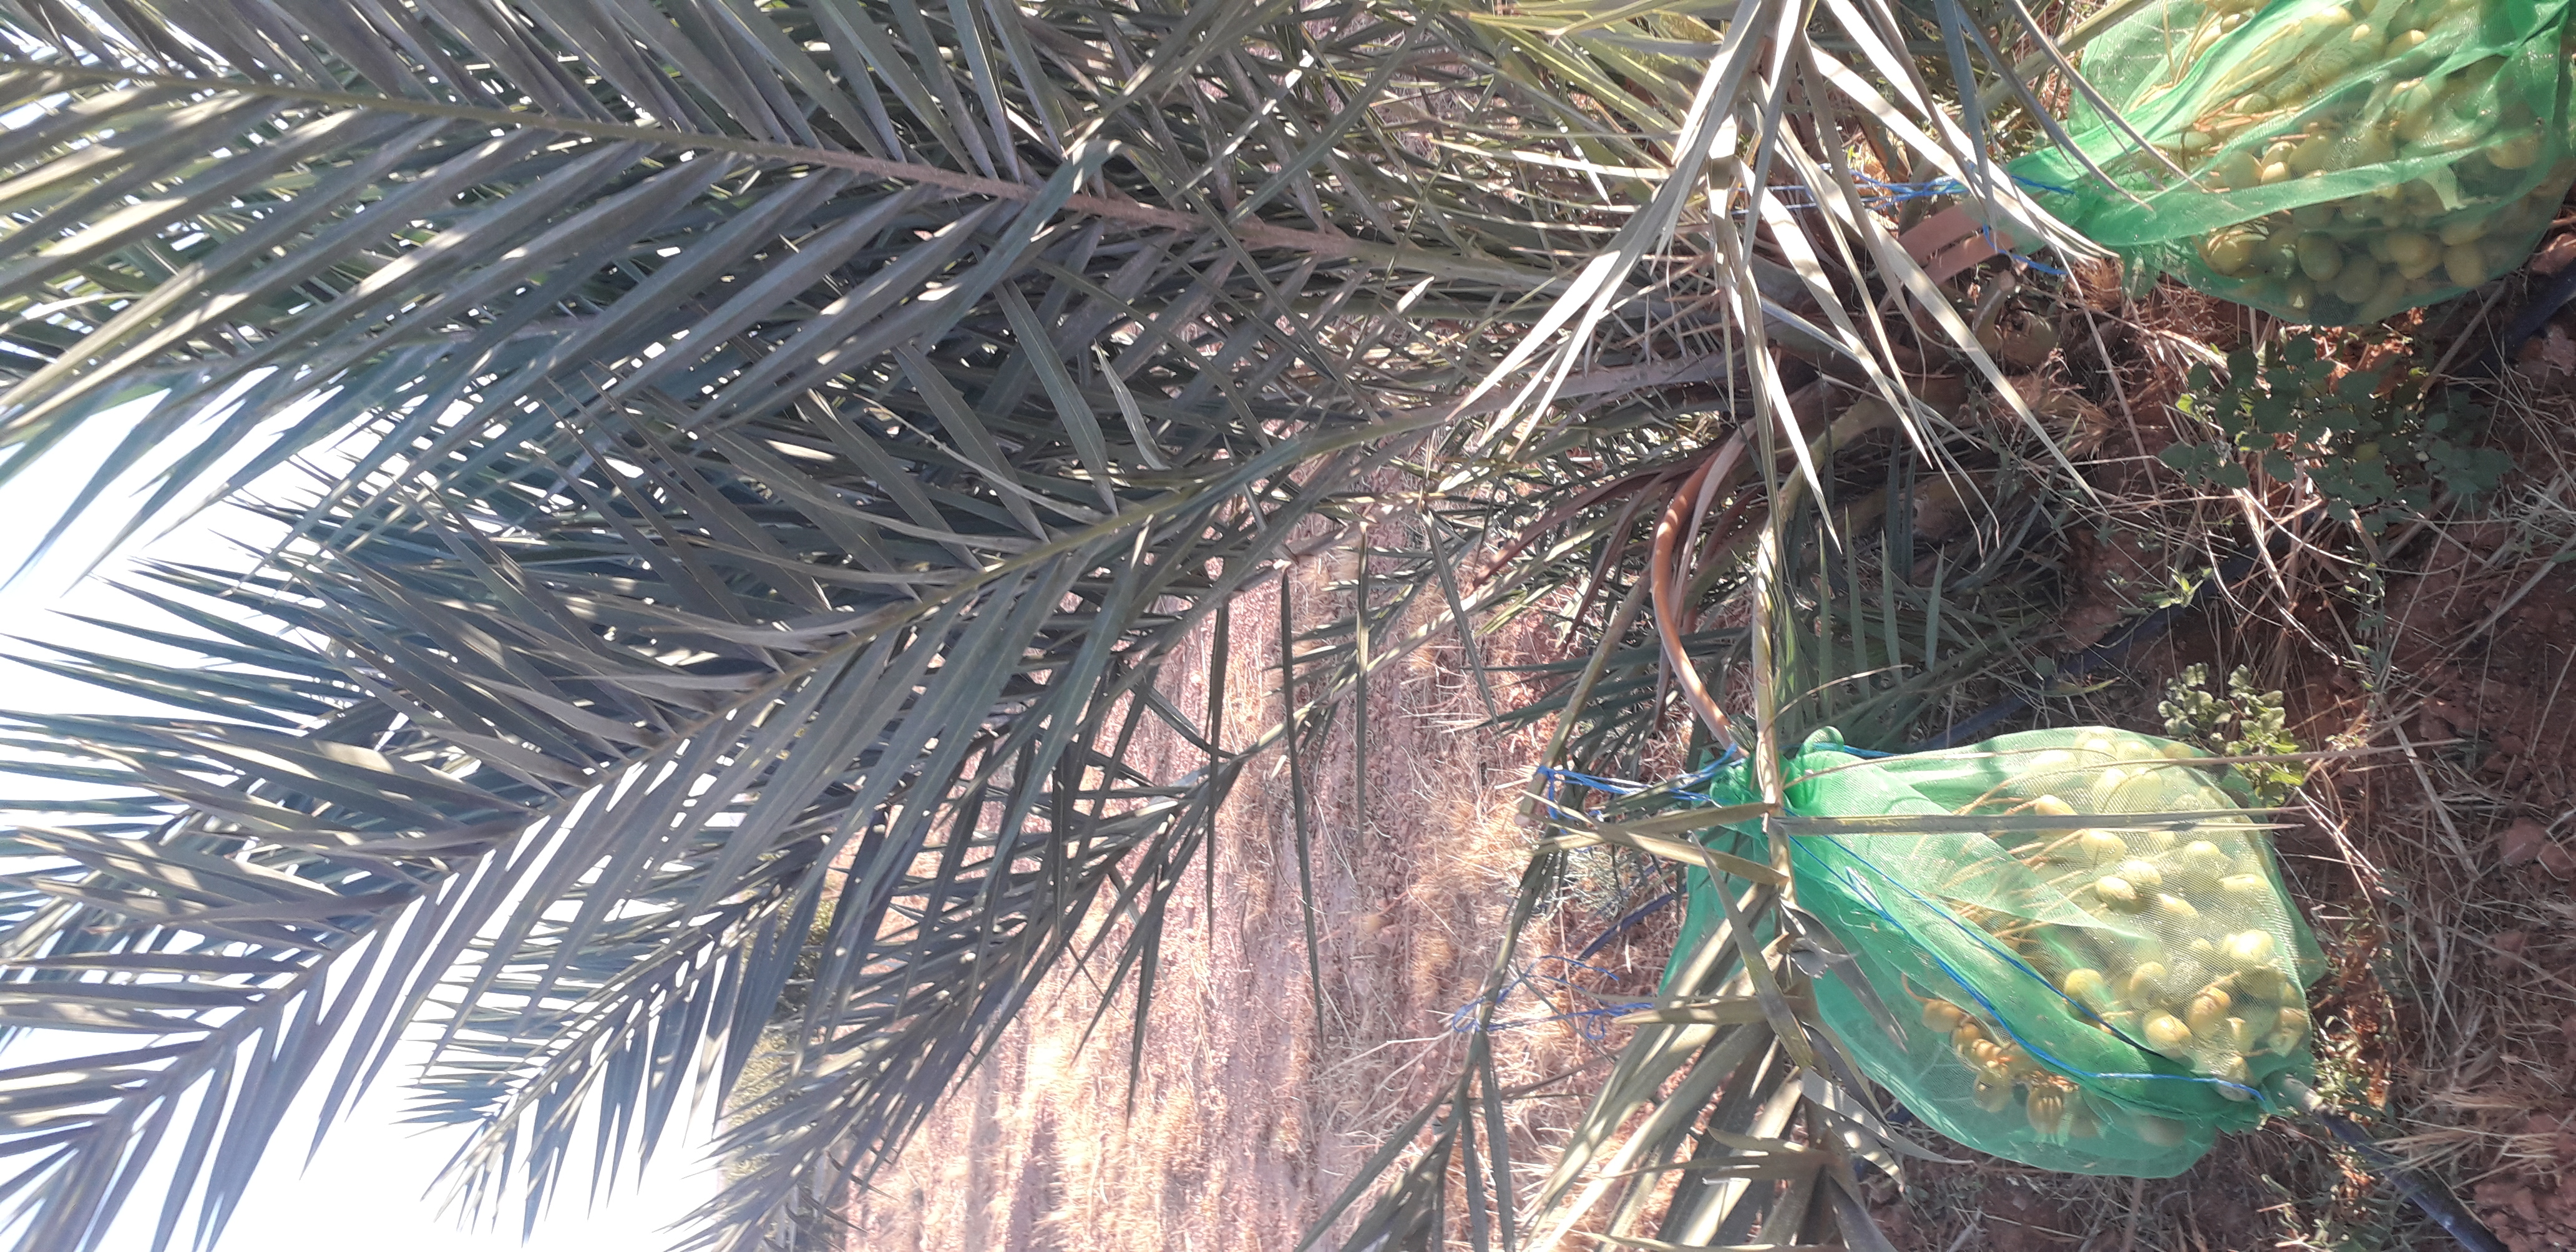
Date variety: Boufagous